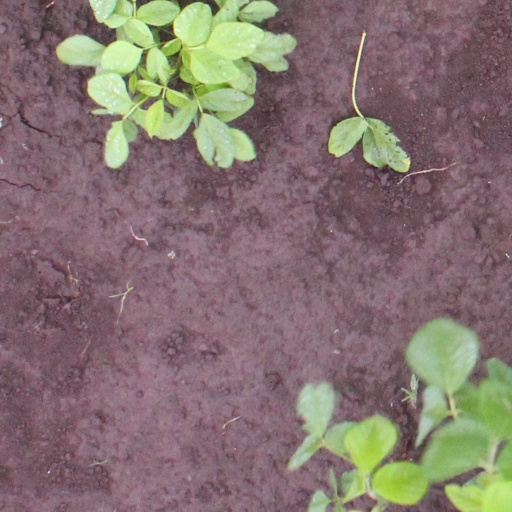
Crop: soybean